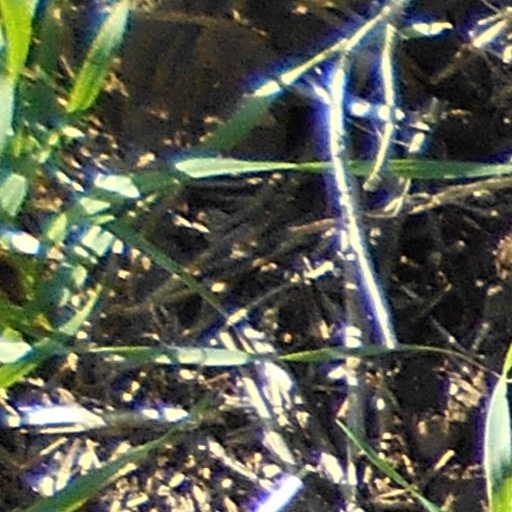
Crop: wheat